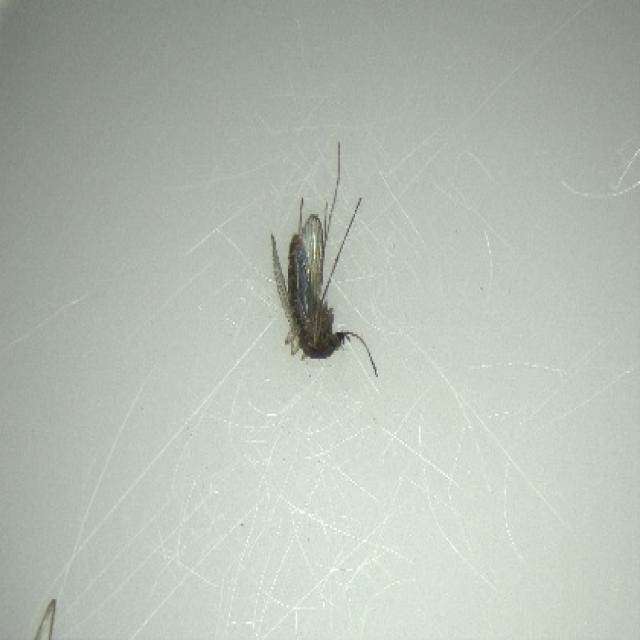
Species: culex_tritaeniorhynchus